Hardcard

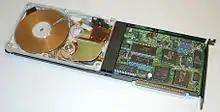
A Hardcard 20 hard disk on a card with an acrylic cover for display purposes.

Hardcard is the genericized trademark for a hard disk drive, disk controller, and host adapter on an expansion card for a personal computer.